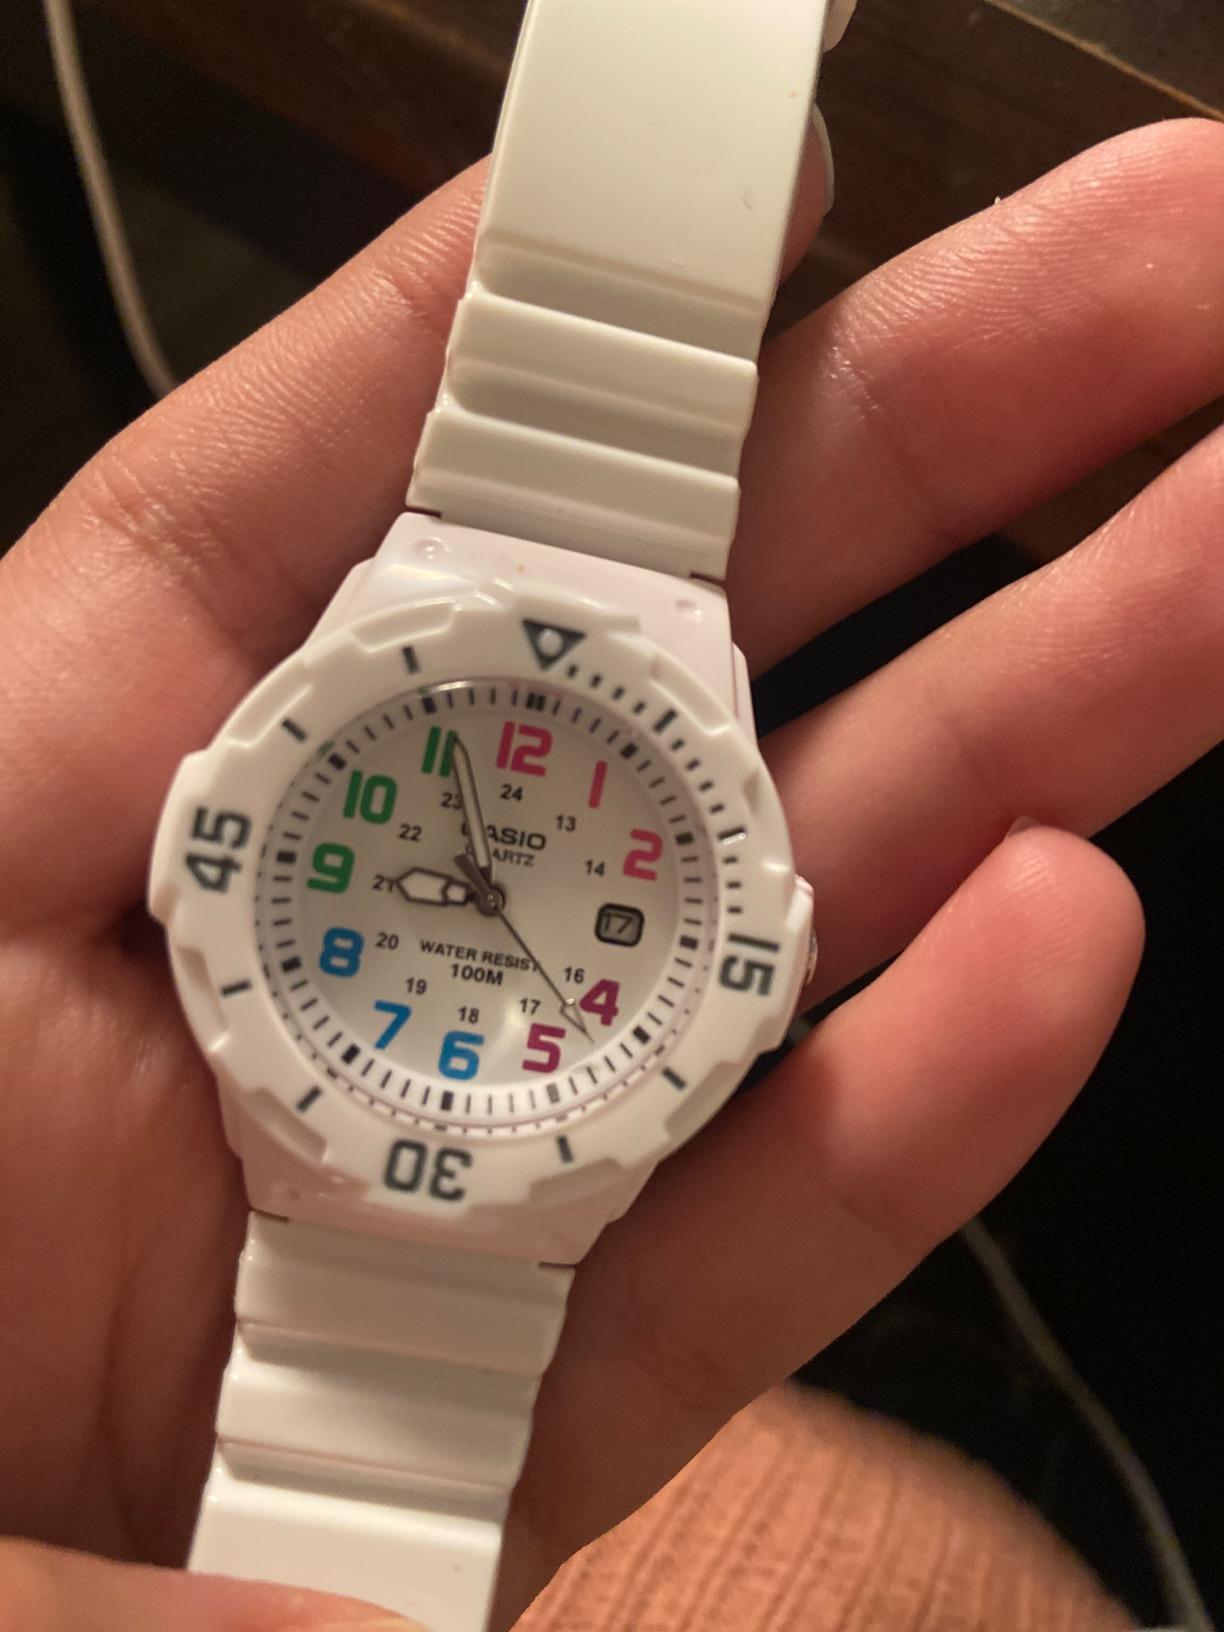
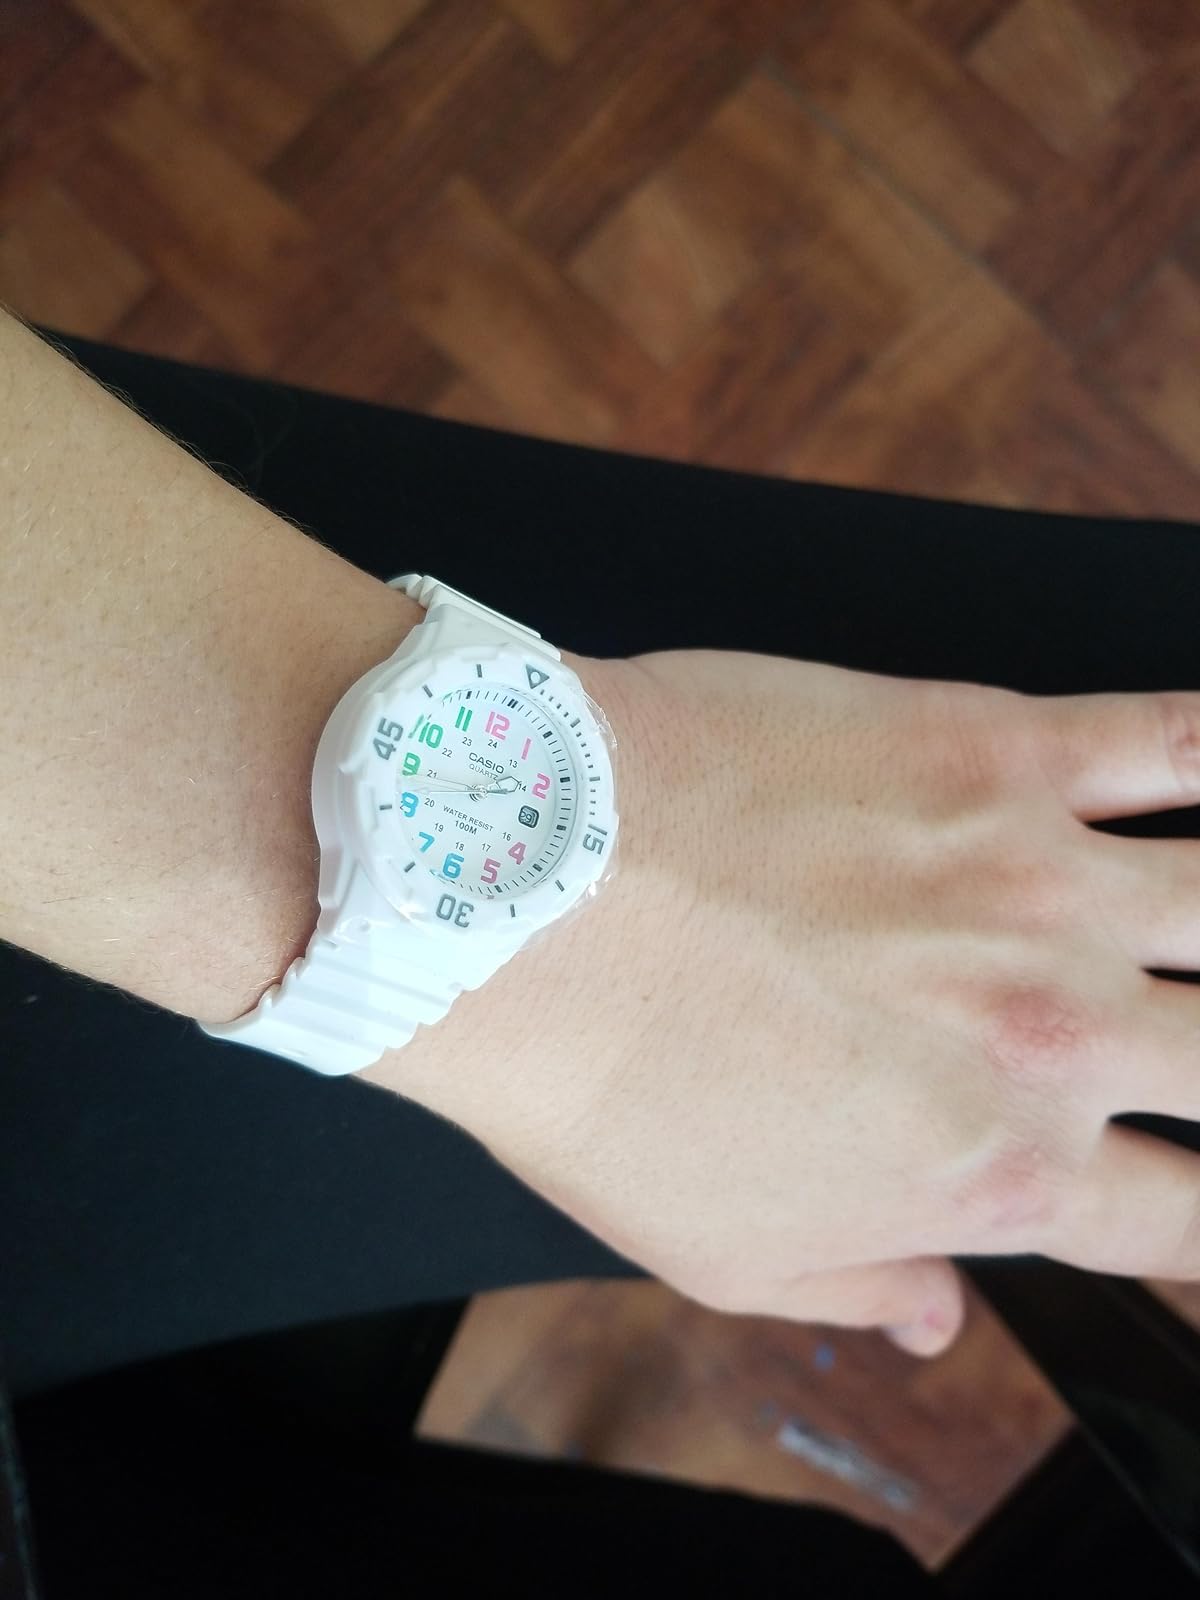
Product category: accessories_watch
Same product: yes